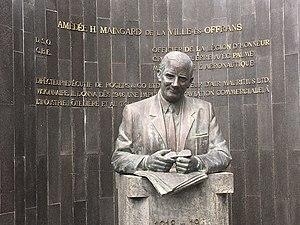
Ce monument représente Amédée Maingard et donne quelques éléments sur le rôle qu'il a joué à Maurice, notamment par la création de la compagnie aérienne Air Mauritius.
Amédée Maingard fut, pendant la Seconde Guerre mondiale, un agent secret mauricien du Special Operations Executive en France. Comme opérateur radio principal du réseau STATIONER de Maurice Southgate « Hector », entre avril 1943 et avril 1944, il envoya 248 messages radio, qui contribuèrent dans une large mesure aux succès du réseau ; puis comme chef du réseau SHIPWRIGHT entre mai et septembre 1944 dans la région du Poitou, il organisa 125 opérations aériennes et de nombreux sabotages. Après la guerre, comme homme d’affaires, il développa l’industrie touristique et hôtelière de Maurice.